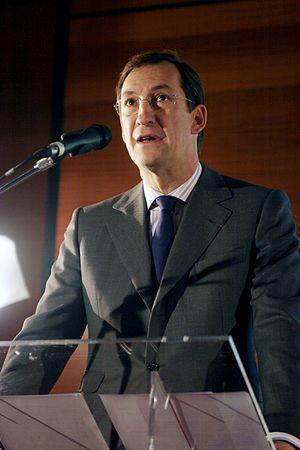
Nicolas Bazire le 4 novembre 2009 lors du colloque international ""Sortir du communisme, changer d'époque"" organisé par Fondapol en partenariat avec la Fondation Robert-Schuman."
L’affaire des frégates d’Arabie saoudite et des sous-marins du Pakistan, désignée sous diverses appellations dans la presse et notamment sous le nom d’« affaire Karachi » en raison de l'attentat du 8 mai 2002 à Karachi, est une affaire politico-financière qui concerne deux contrats d’armement signés en 1994. Le premier prévoyait la vente par la France de frégates à l’Arabie saoudite et le second celle de sous-marins au Pakistan ; ces contrats ont donné lieu à des rétrocommissions qui auraient financé la campagne d’Édouard Balladur à l’élection présidentielle de 1995.
Nicolas Bazire, né le 13 juillet 1957 à Fort-de-France, est un homme d'affaires français, et un ancien haut fonctionnaire.